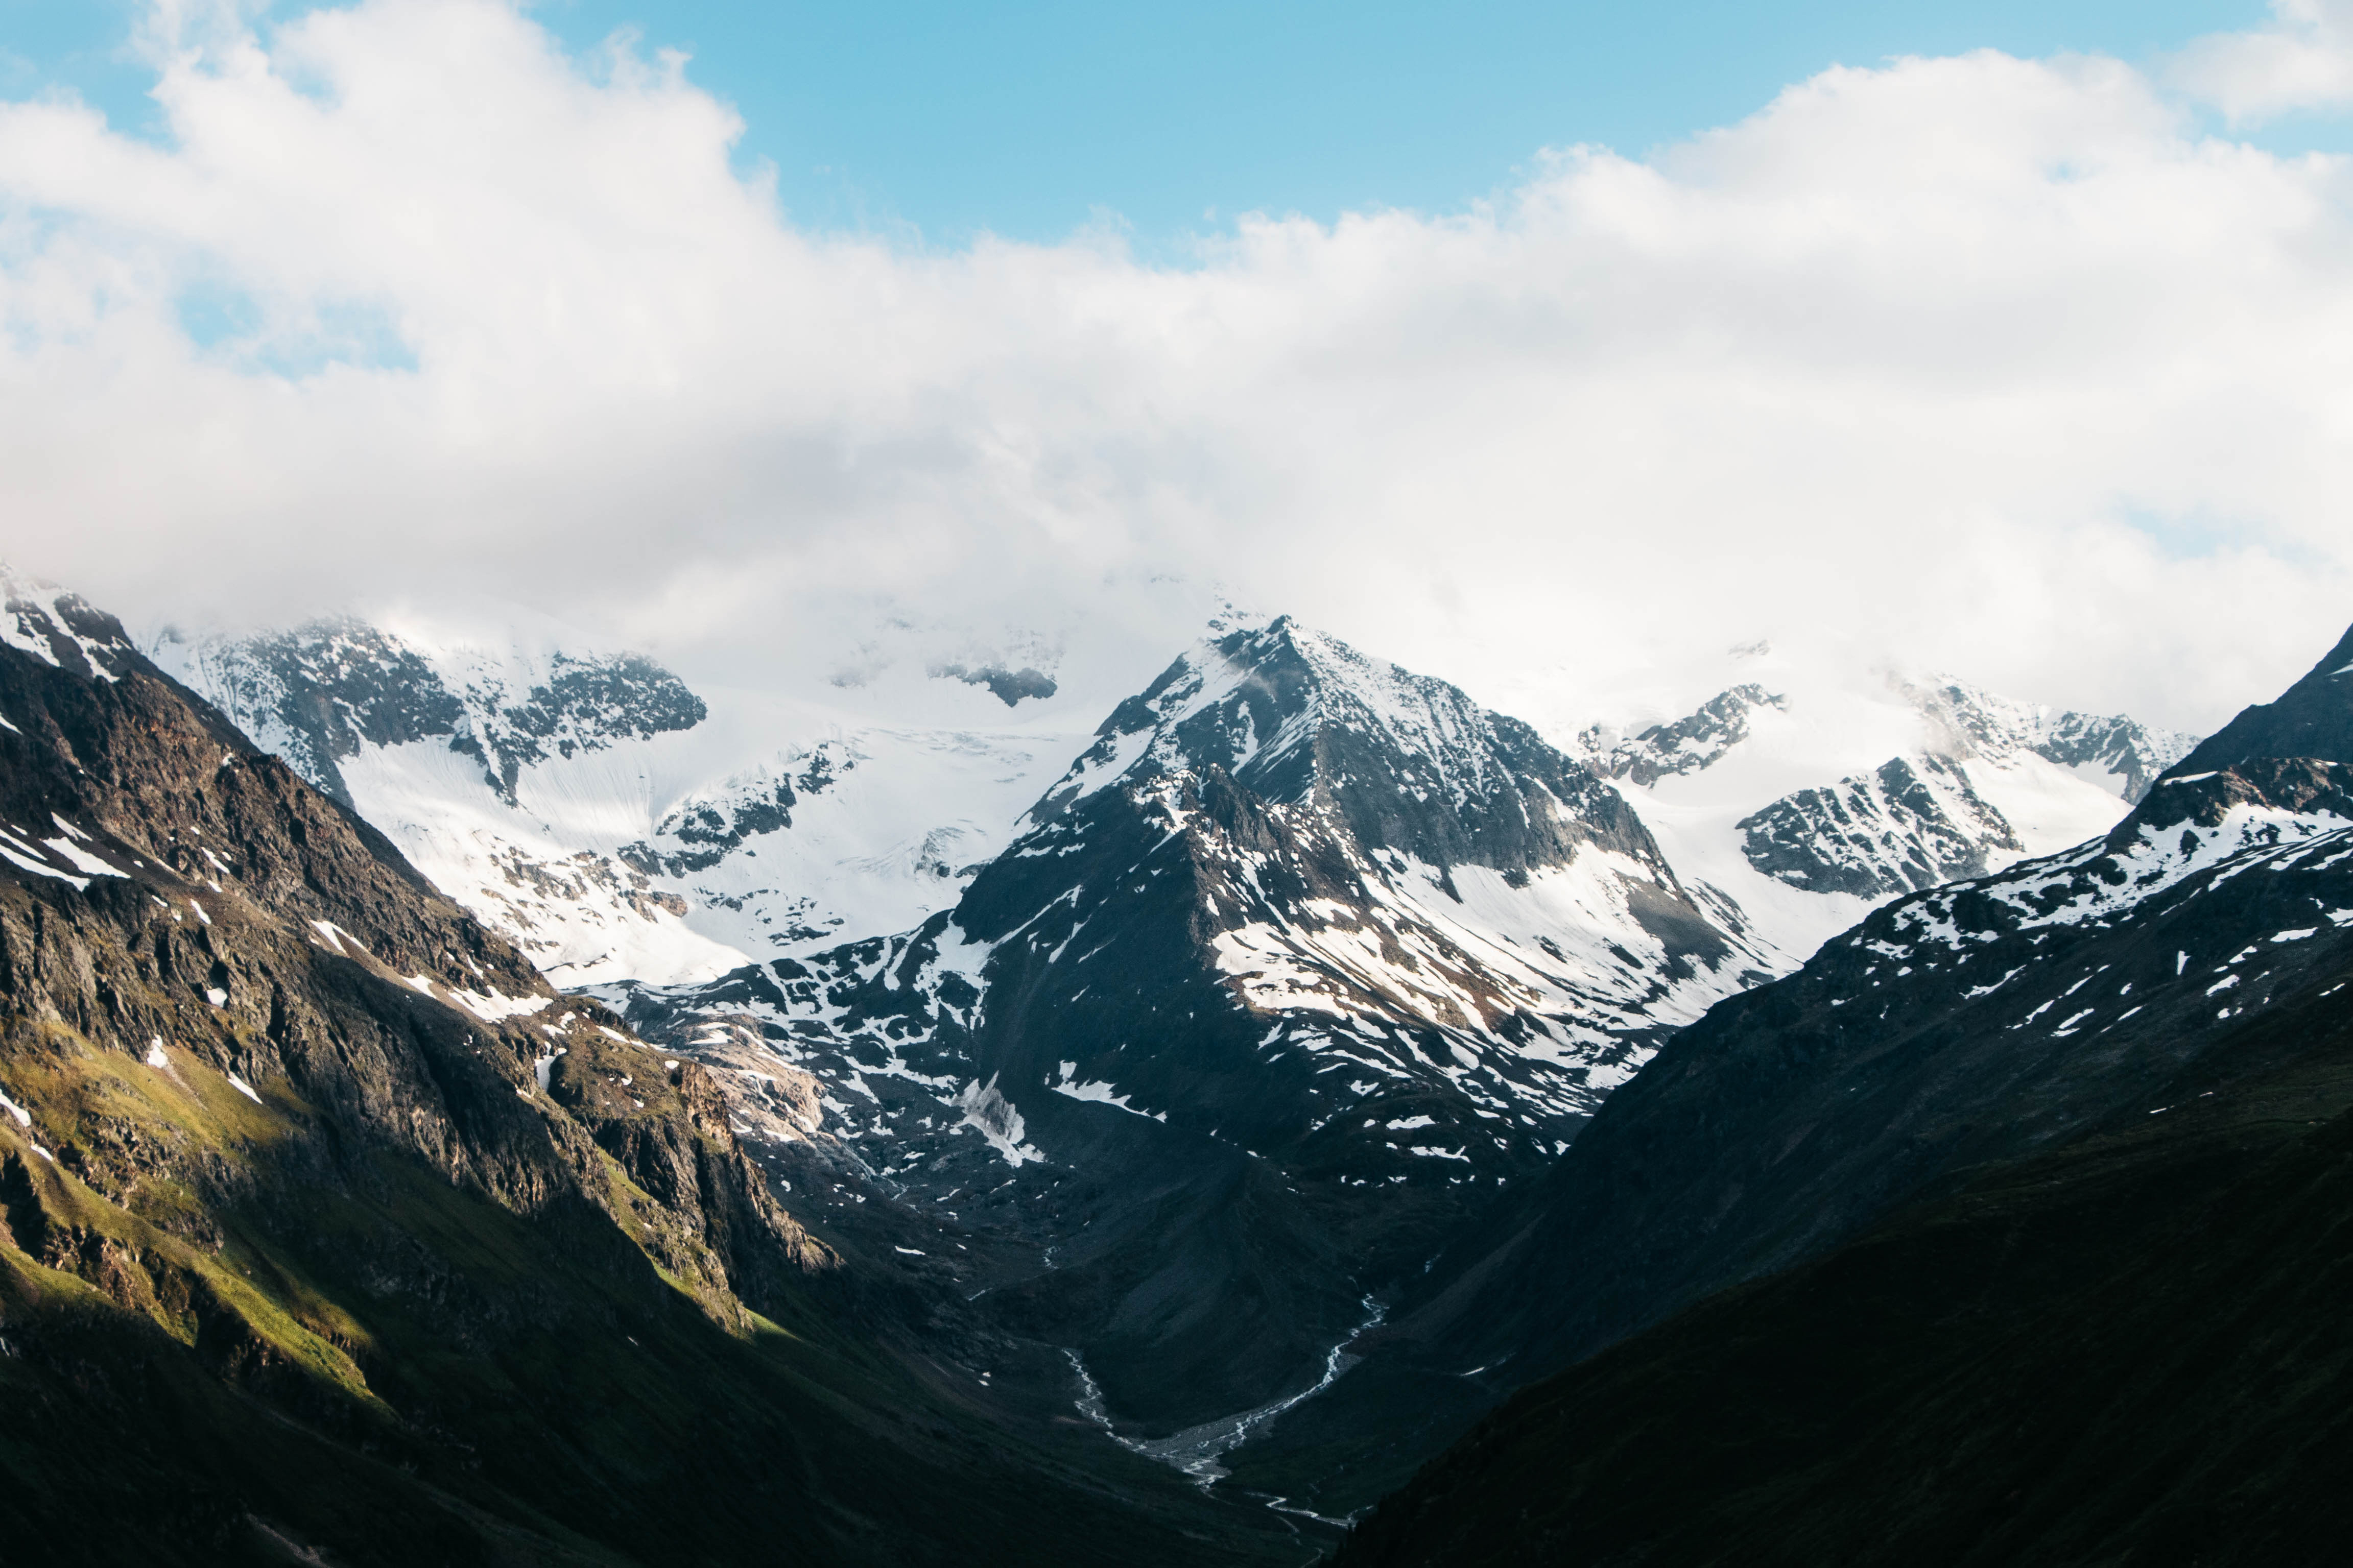
nature, mountain, snow, cloud, sky, mountain range, glacier, blue, fjord, ridge, summit, alps, fell, cirque, landform, mountain pass, geographical feature, mountainous landforms, glacial landform